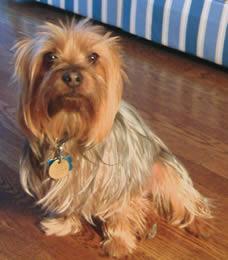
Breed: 231-n000081-silky_terrier